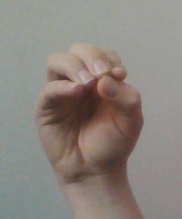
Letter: ha